Schaefer Beer

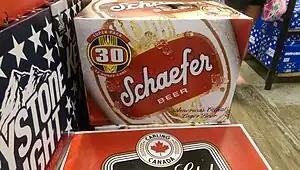
A 'super pack' of 30 cans of Schaefer Beer

Schaefer Beer is a brand of American beer first produced in New York City during 1842 by the F. & M. Schaefer Brewing Company. The company relocated to Brooklyn in the early 20th century. It went public in 1968 with a $106 million stock offering.